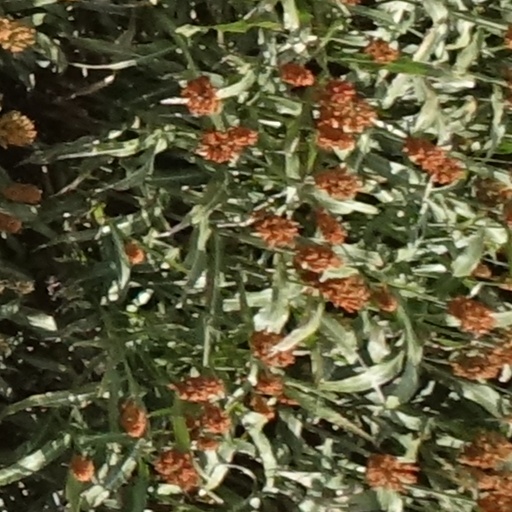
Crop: sorghum